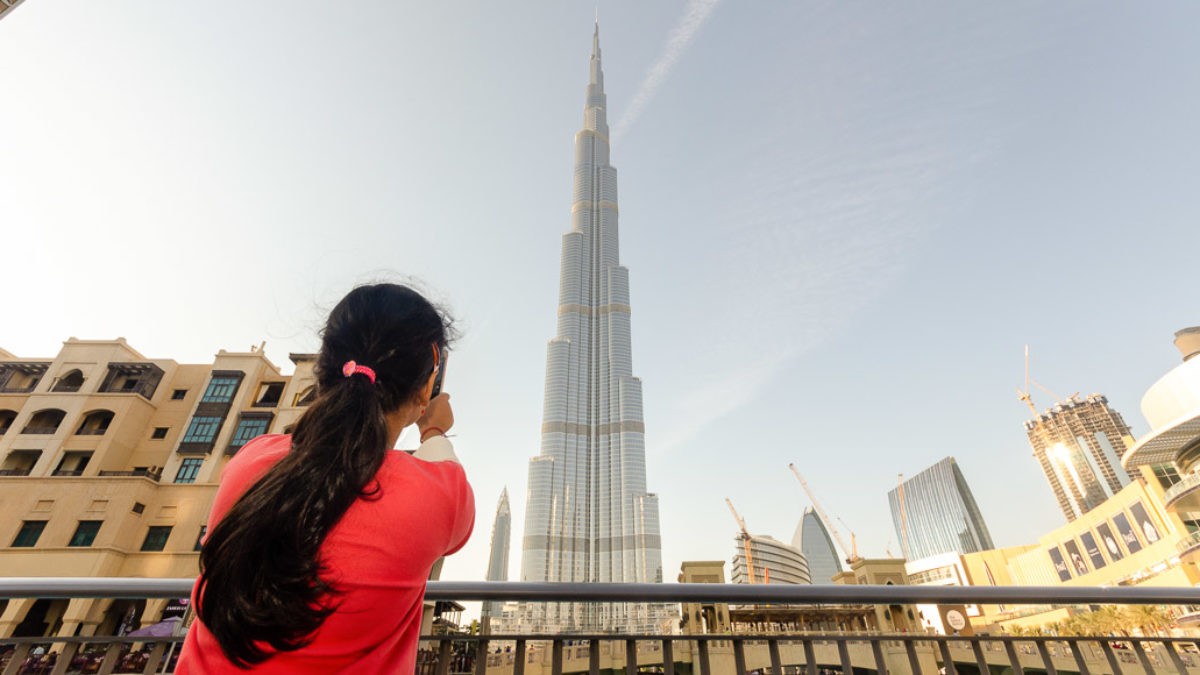
Landmark: Burj Khalifa